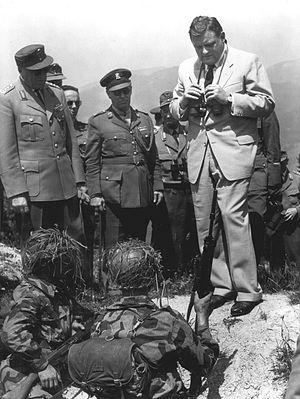
Franz Josef Strauss, né le 6 septembre 1915 à Munich et mort le 3 octobre 1988 à Ratisbonne, est un homme politique allemand membre de l'Union chrétienne-sociale en Bavière.
L’affaire du Spiegel est une crise politico-médiatique survenue en RFA à l’automne 1962 à la suite de l’arrestation et l’incarcération de plusieurs responsables du magazine d’information Der Spiegel, notamment son fondateur et directeur de publication Rudolf Augstein et le journaliste Conrad Ahlers, à l’initiative du ministre fédéral de la Défense, Franz Josef Strauß. L’action contre le magazine, accusé de haute trahison par Friedrich August von der Heydte pour avoir publié des informations confidentielles sur la défense de la RFA, fut marquée par plusieurs graves irrégularités et suscita un large mouvement de protestation dans l’opinion publique, la presse et les milieux intellectuels ; elle mena à la recomposition du gouvernement CDU/CSU-FDP, avança le départ du chancelier Konrad Adenauer un an plus tard, et coûta son poste à Strauß.